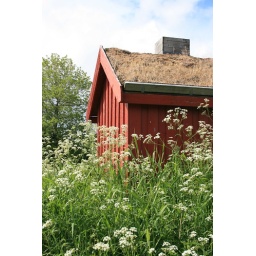
This was a common site in Norway... grass roofs. This roof was spotted at the Kystens Arv museum in Stadsbygda.